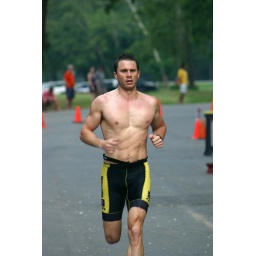
June 1st LR Sprint TRI with the swim in the ski lake and the bike and run on the NLR River trail